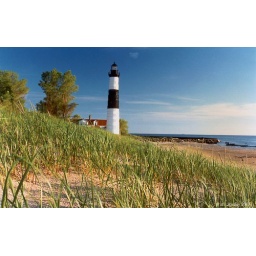
Sitting on the sand ...... the wind blows the dune grass against my face while I watch the sun slowly sink.